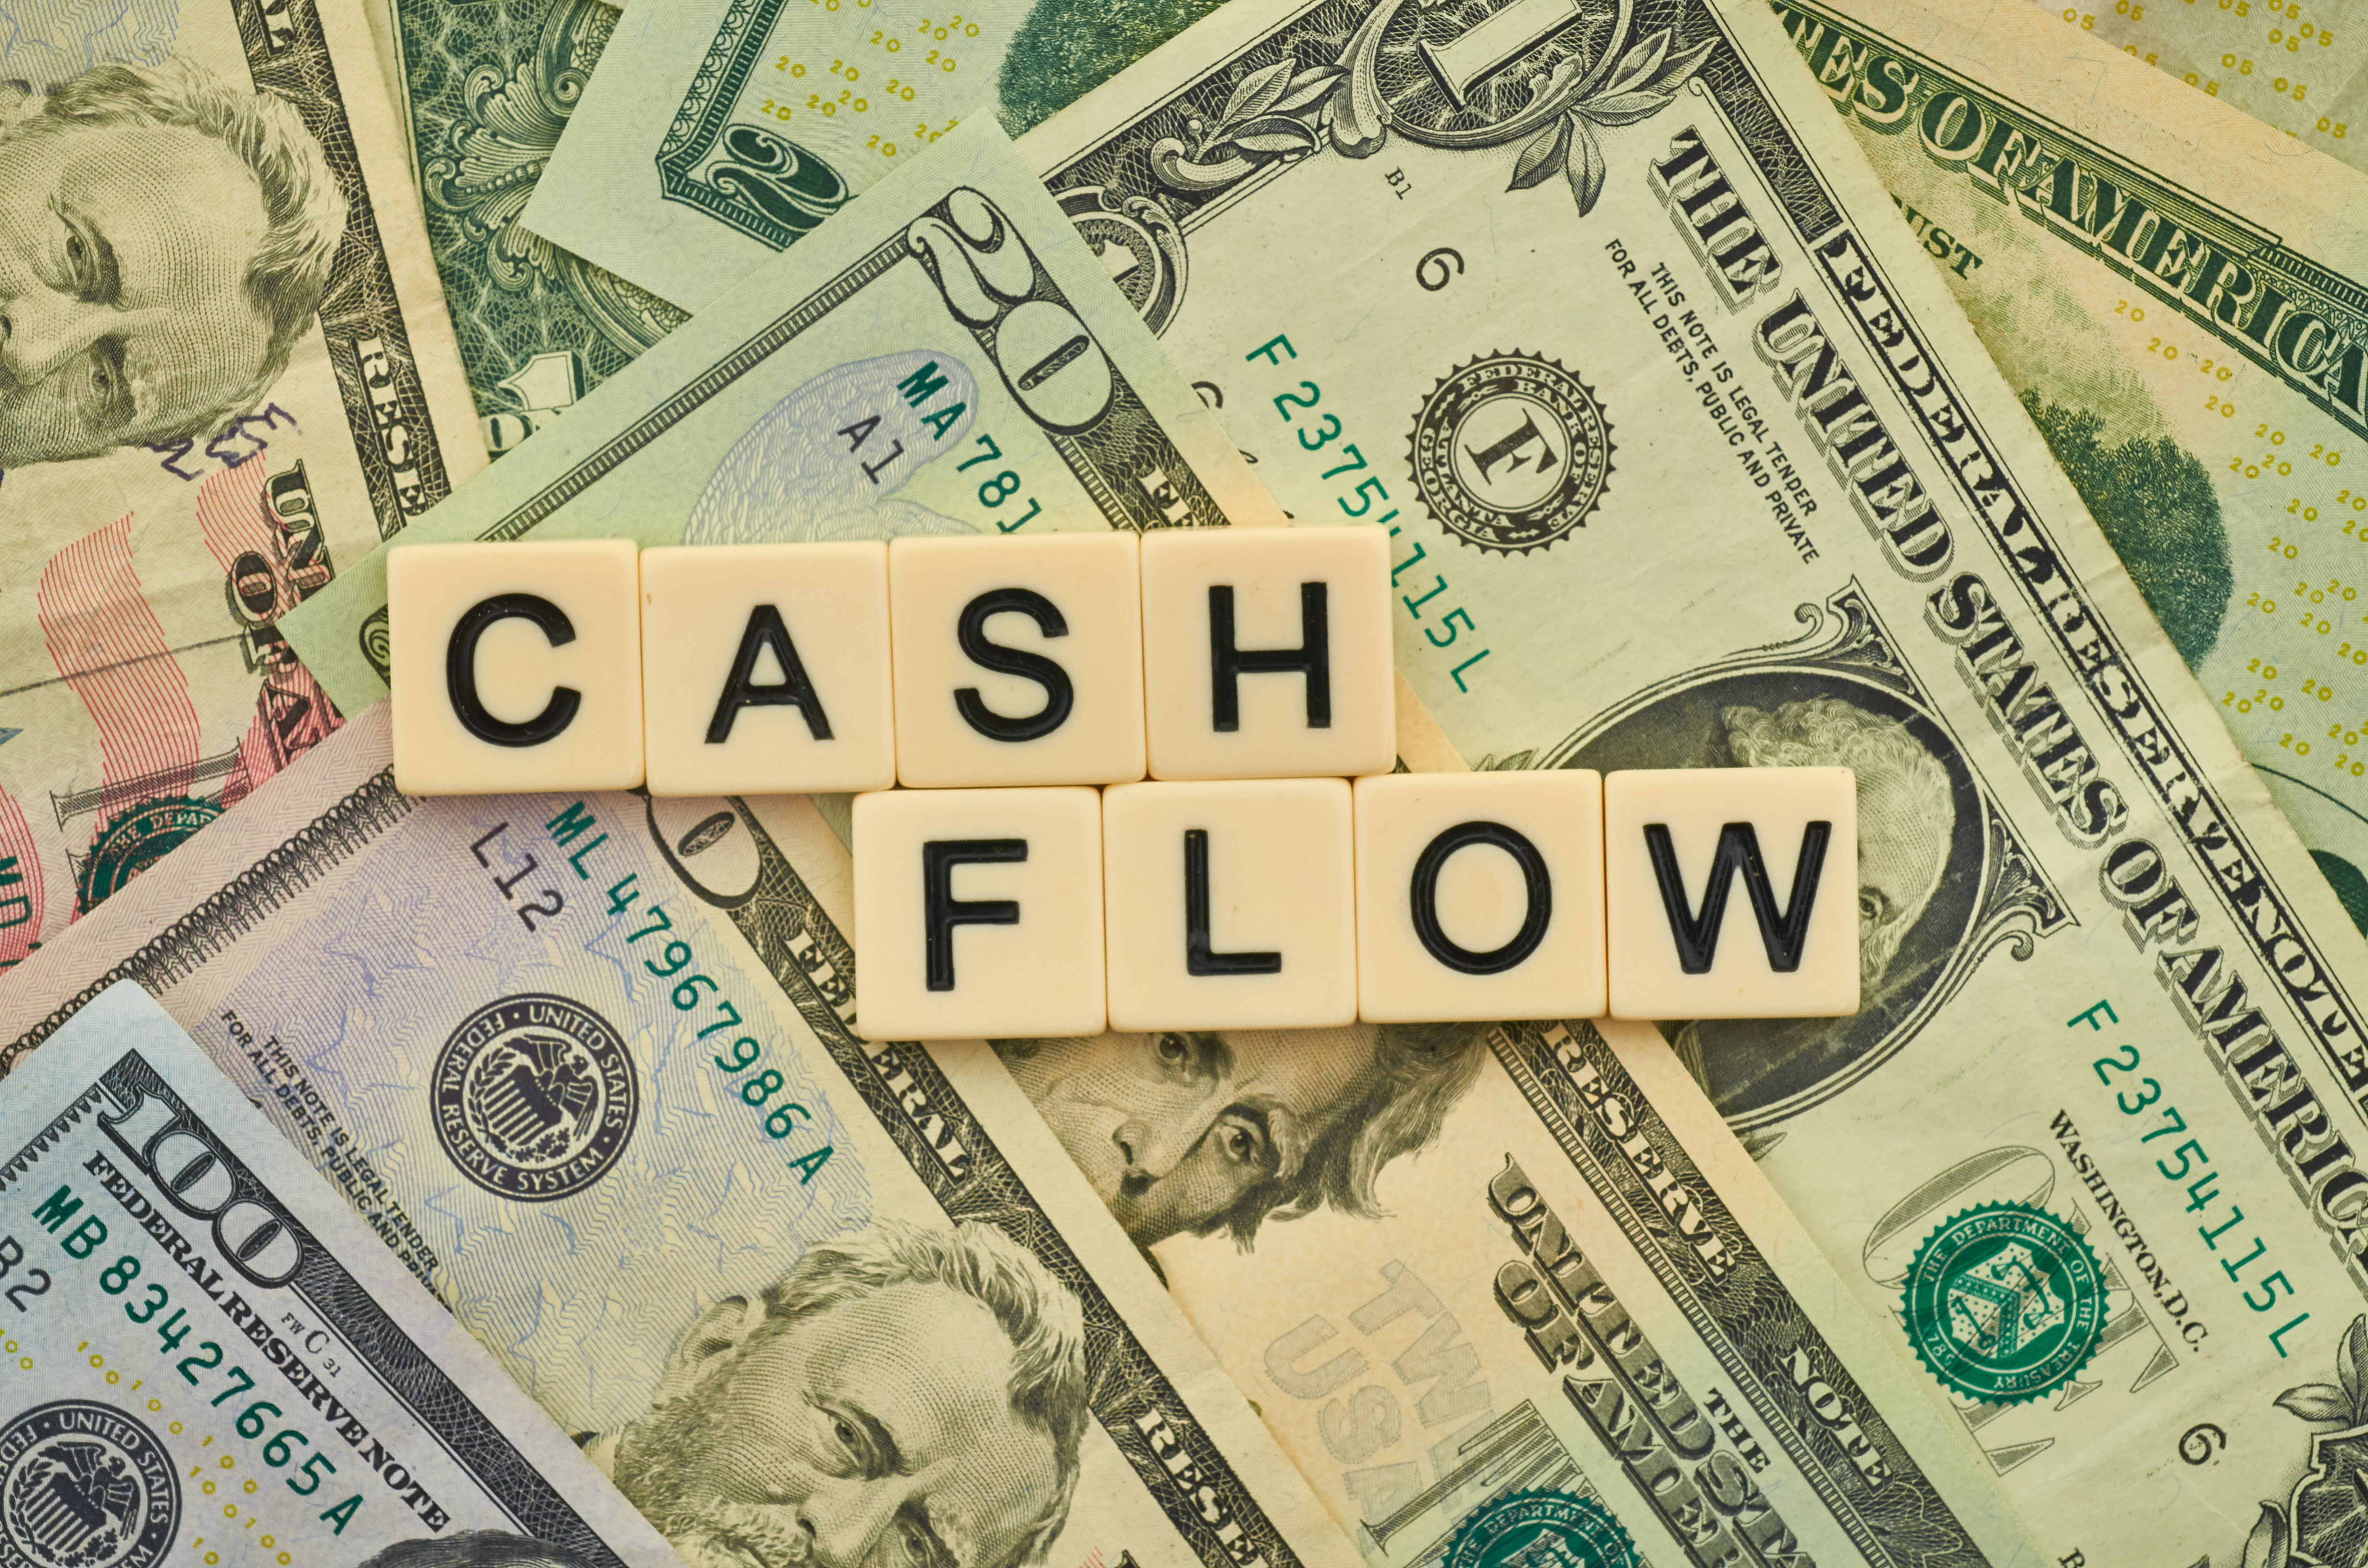
money, cash, currency, banknote, dollar, saving, money handling, paper, stock photography, paper product, money changer